Harper Court

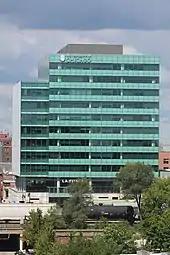

Harper Court is located about southeast of downtown Chicago and is bordered on the south by 53rd Street, which is the main commercial corridor of Hyde Park, and to the east by the Metra Electric District line. Developers for the project were Vermilion Development and JFJ Development, while equity was provided by Canyon-Johnson Urban Funds (a joint venture investment arm for Canyon Capital Realty Advisors and Earvin "Magic" Johnson). At the time of its development, the University of Chicago was also involved in developing several surrounding properties on the 53rd street corridor. As a result of the collaboration between the city and the University several new businesses had opened up around the Harper Court site, including Clarke's (a 24-hour diner), Harper Theater (a movie theater), Akira (clothing store) and Five Guys. The street that bisects the development was changed from two-way to one-way on May 16, 2014.